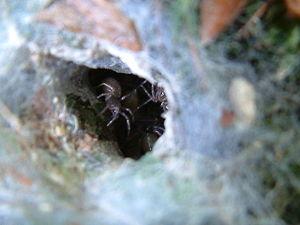
Tegenaria silvestris est une espèce d'araignées aranéomorphes de la famille des Agelenidae.